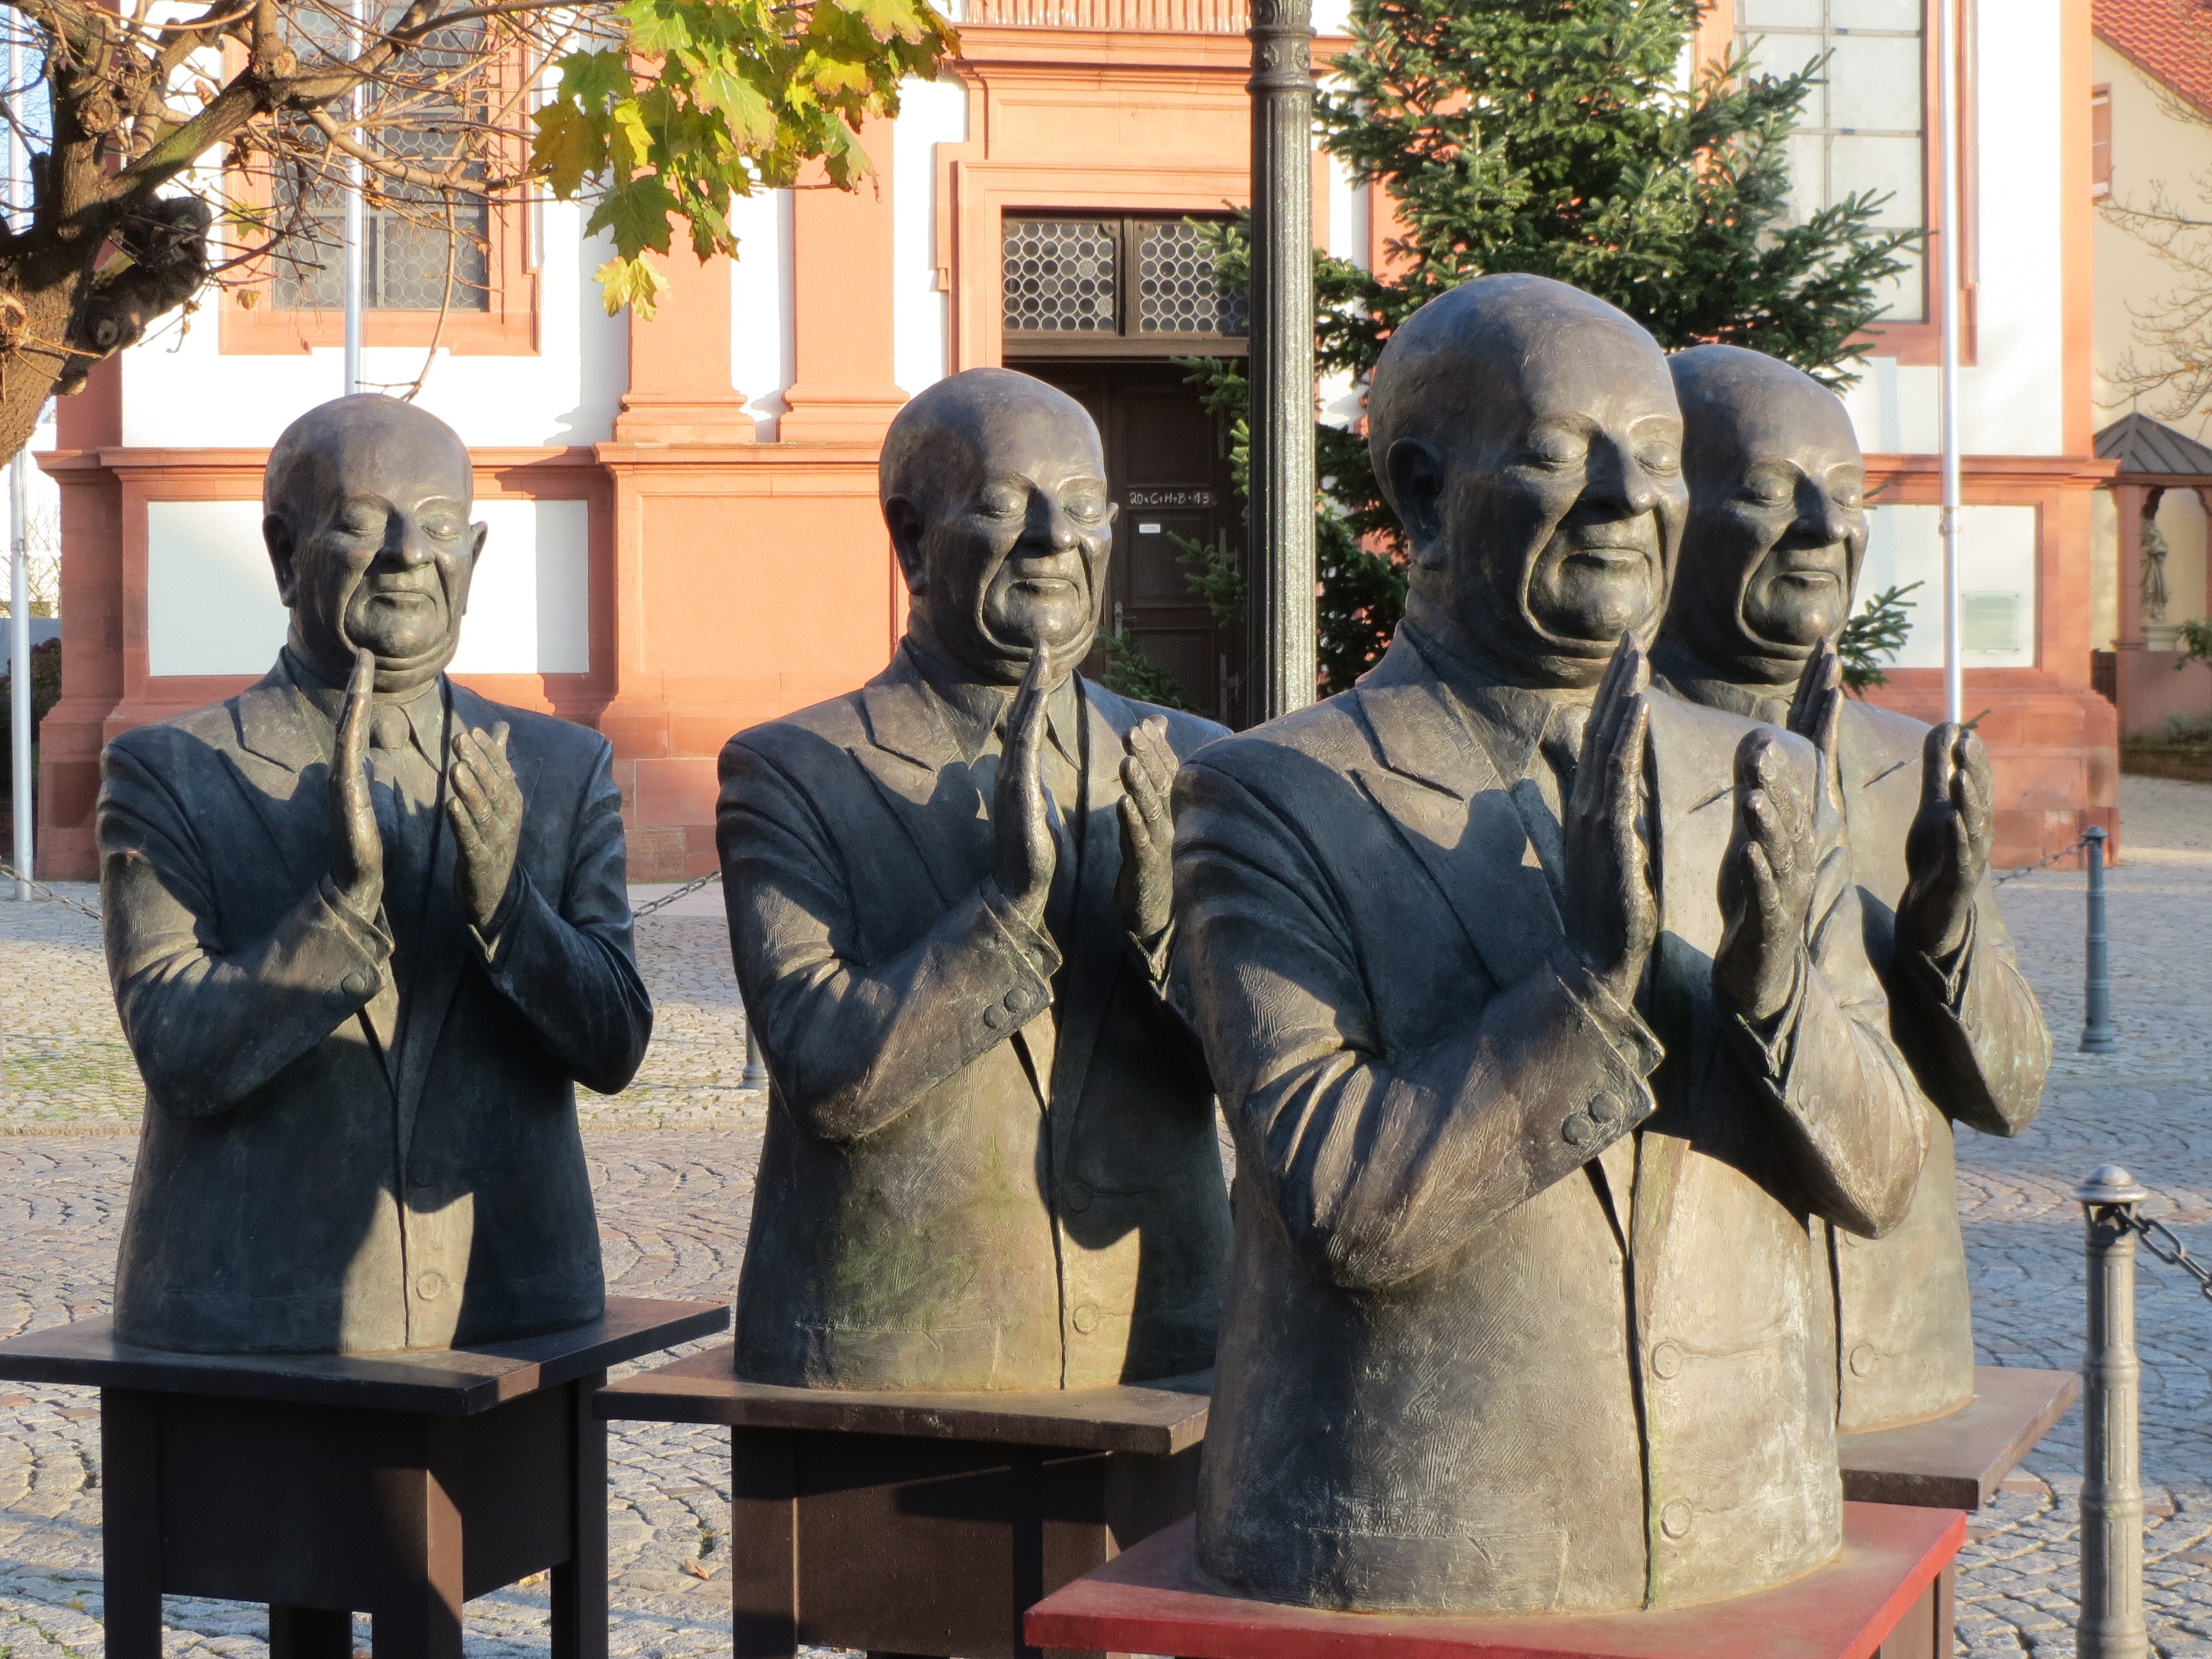
group, monument, statue, tourism, sculpture, memorial, men, art, temple, statues, figures, claque, ancient history, schwetzingen, applauding